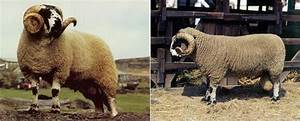
Label: sheep